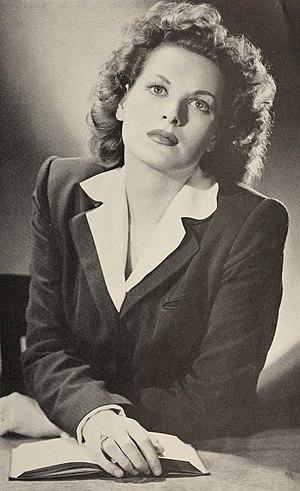
Vivre libre est un film américain réalisé par Jean Renoir, sorti en 1943.